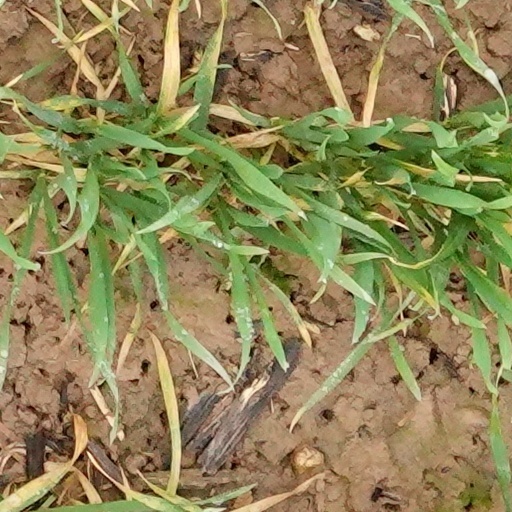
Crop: wheat